Calcutta Polo Club

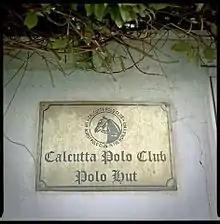
Calcutta Polo Club

The club provides advanced professional training in polo to aspiring professionals and amateurs. Members can keep their own horses in the club stables, or can book or use any of the horses available in the club. Students can enroll in a special subsidised student training programme in polo. Apart from training, the club organises various polo tournaments, which are mostly held in December in the Pat Williamson Ground, popularly known as Polo Grounds in Kolkata.